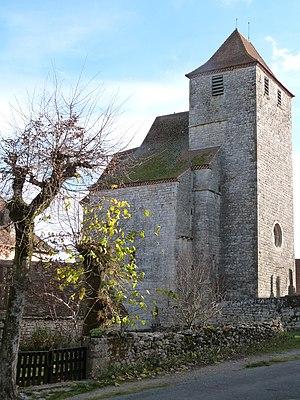
Eglise Saint-Martin à Séniergues